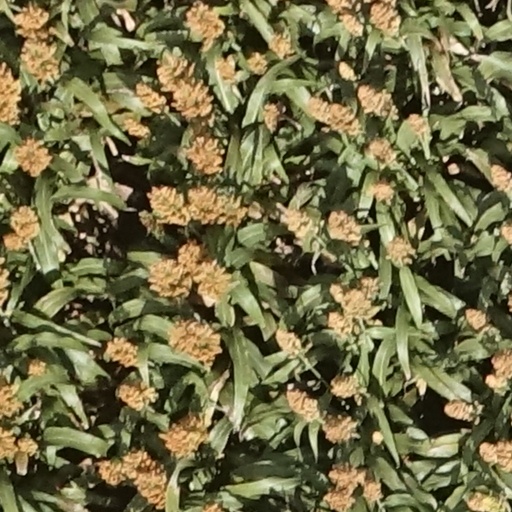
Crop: sorghum